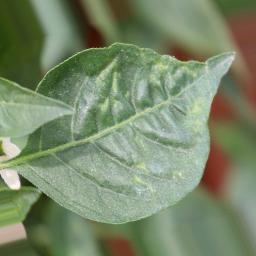
Label: mites_and_trips